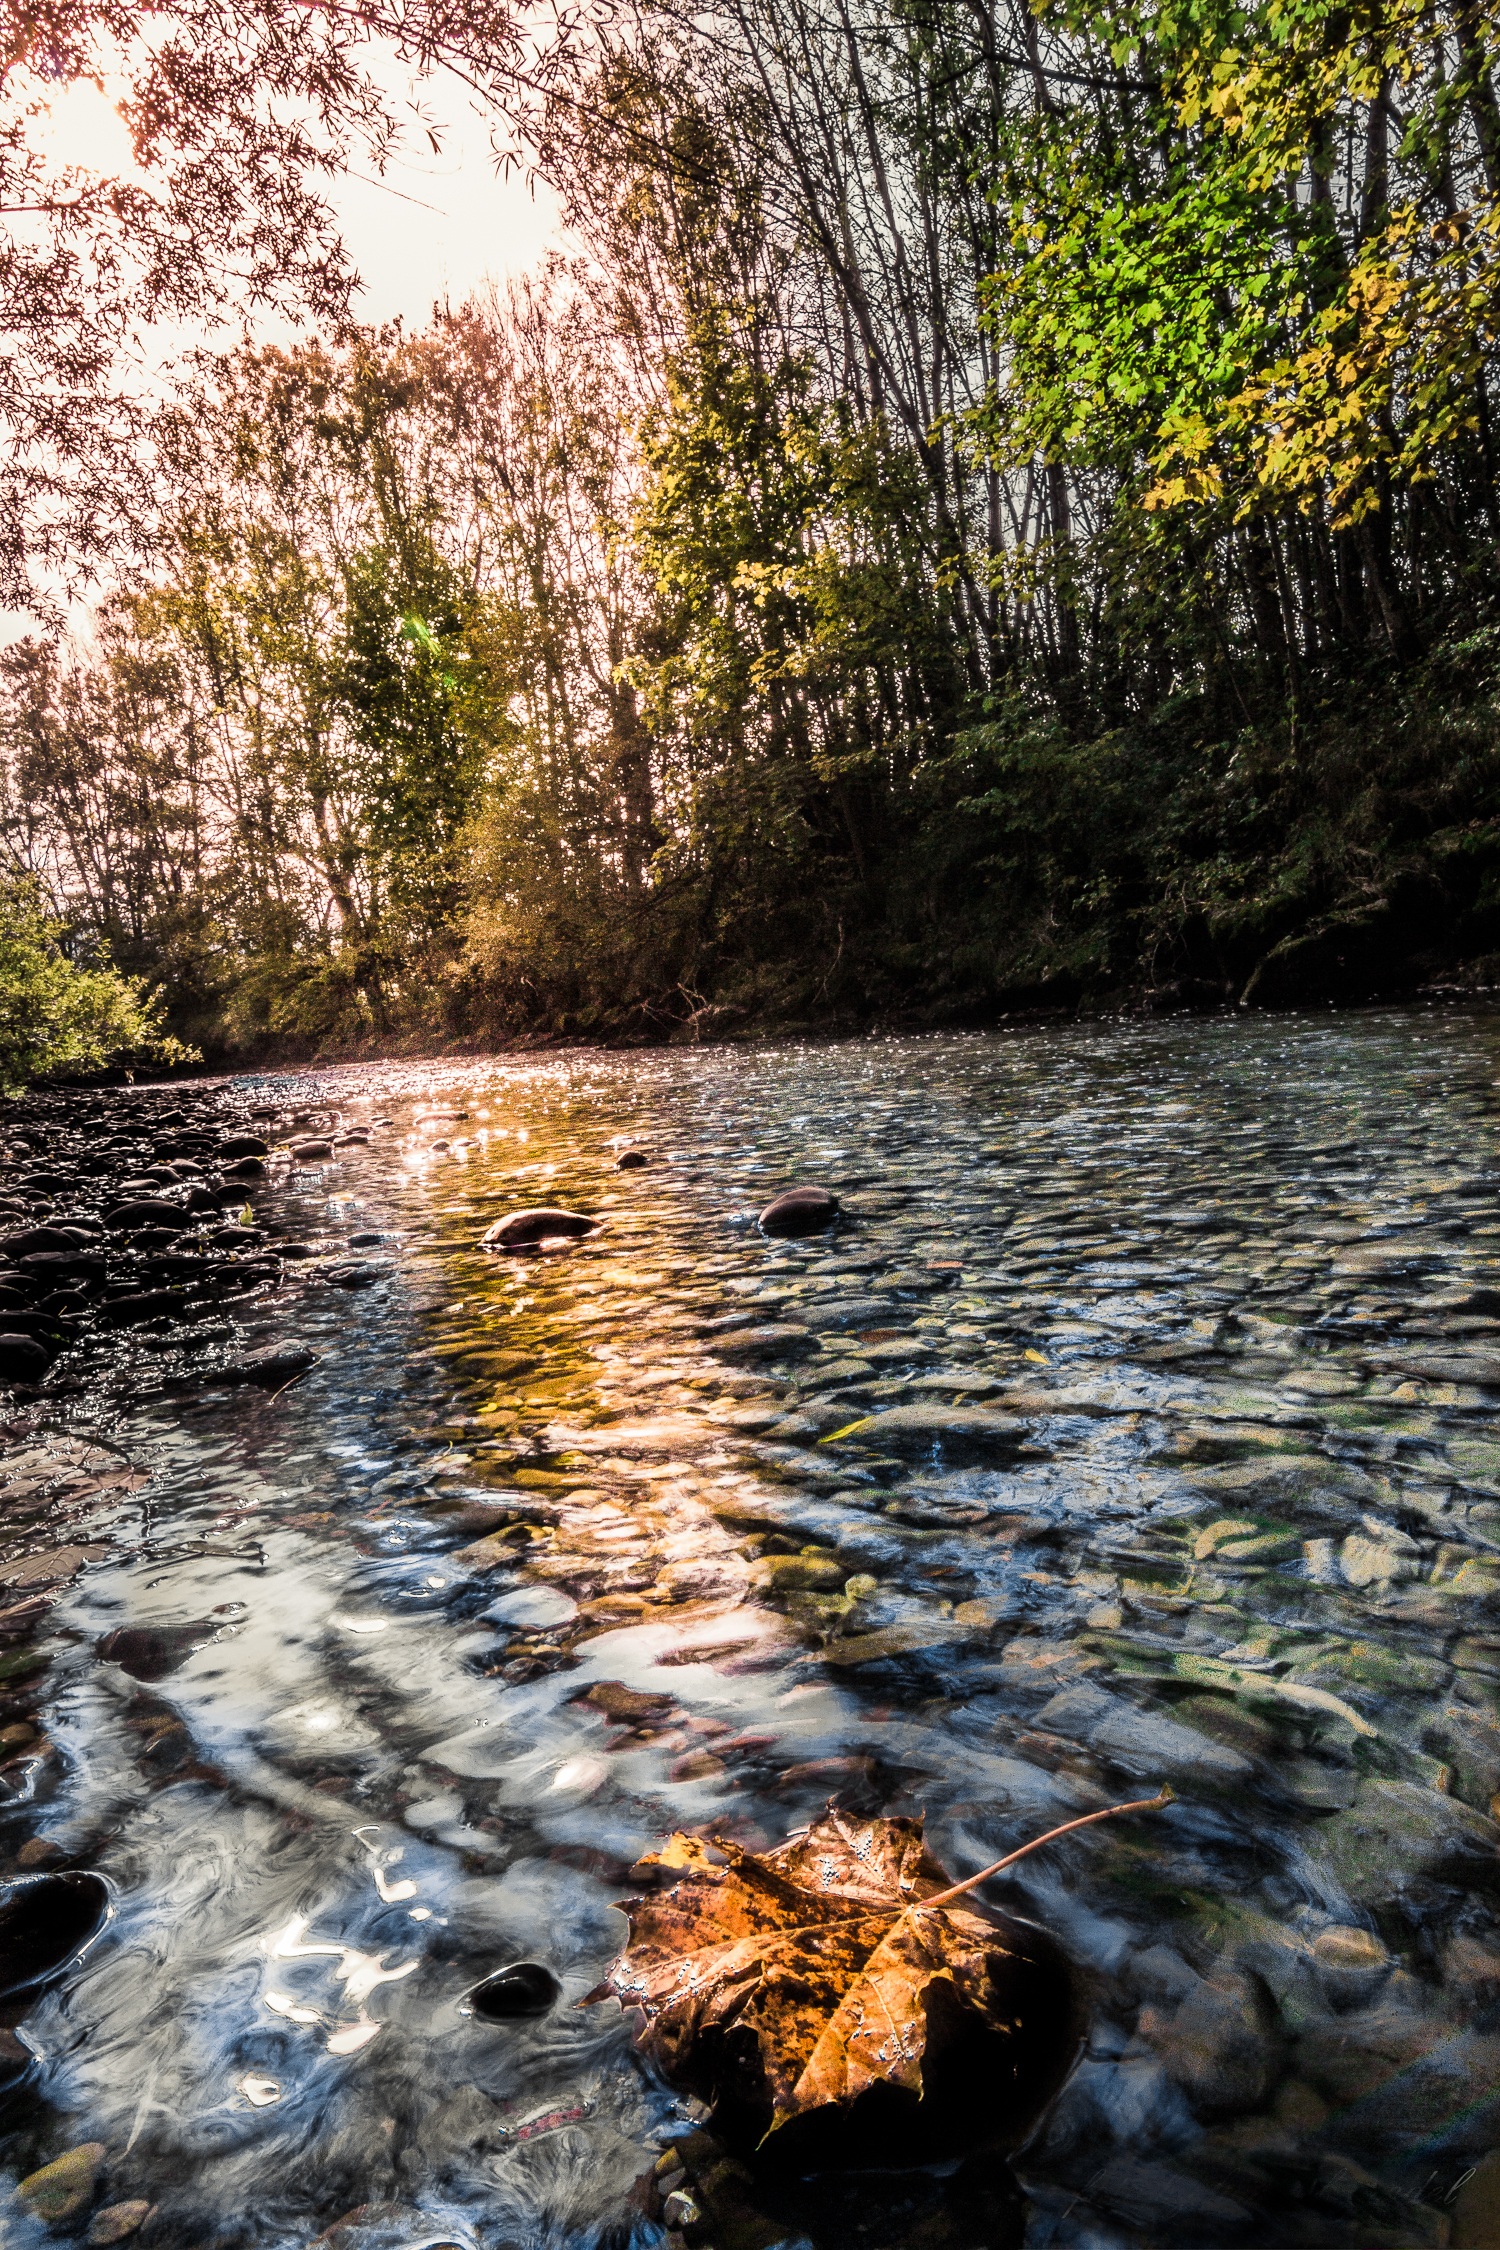
landscape, tree, water, nature, forest, rock, creek, wilderness, plant, leaf, flower, river, pond, stream, reflection, autumn, rapid, season, body of water, woodland, bach, habitat, watercourse, landform, natural environment, geographical feature, woody plant